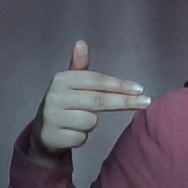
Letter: ghain